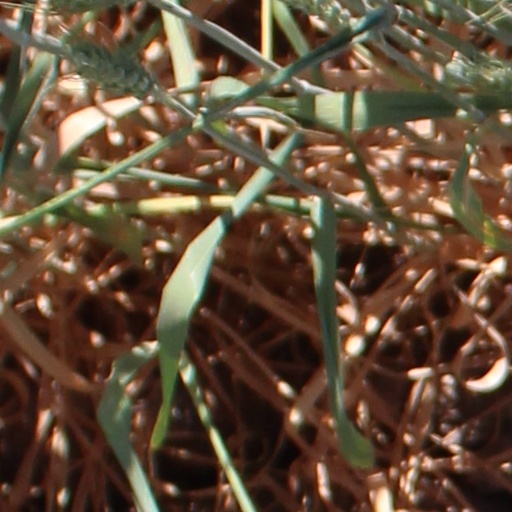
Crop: wheat